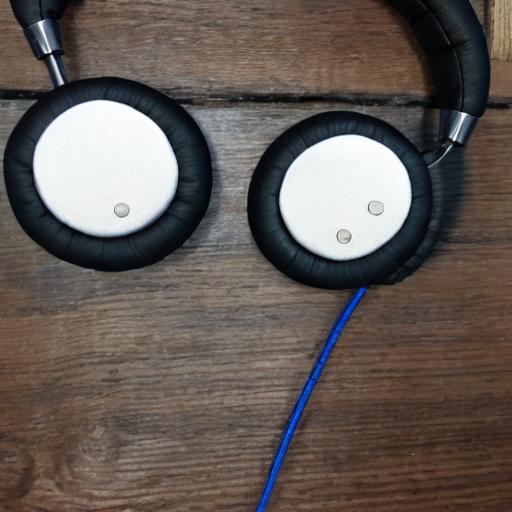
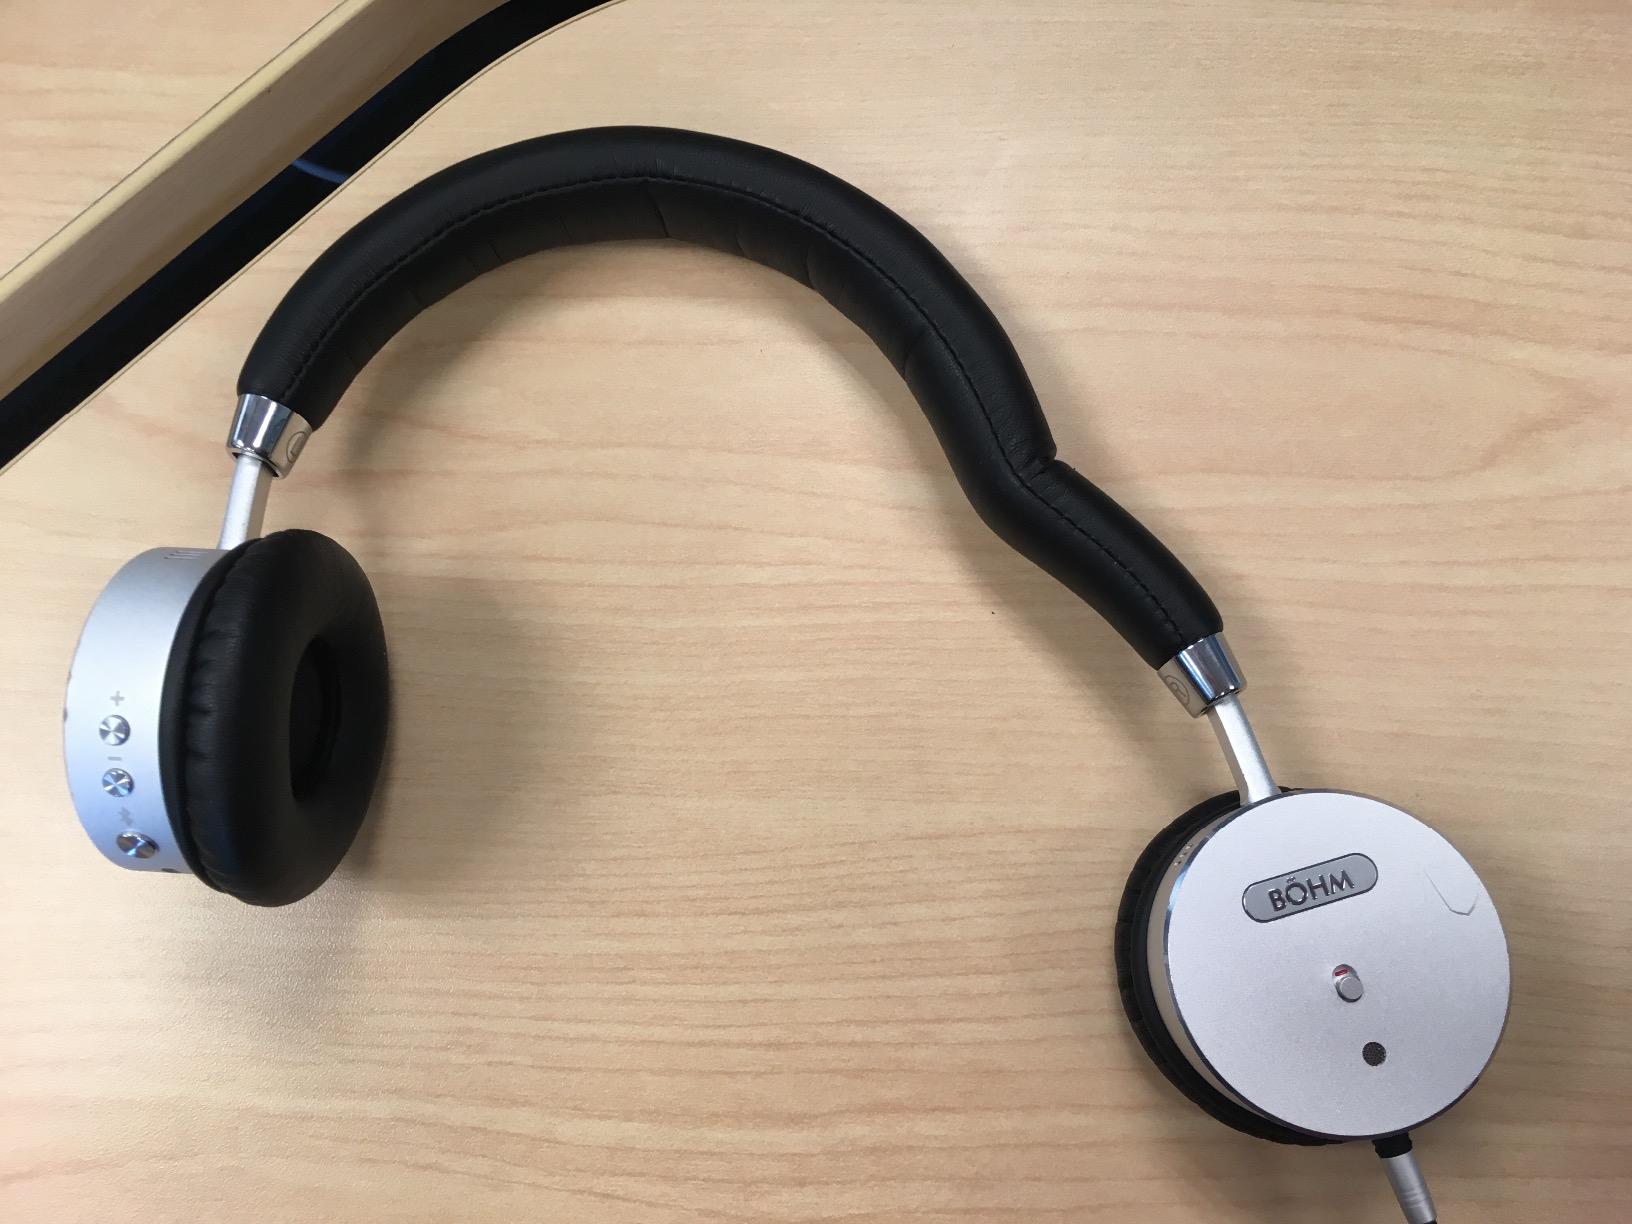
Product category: headphones
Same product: no